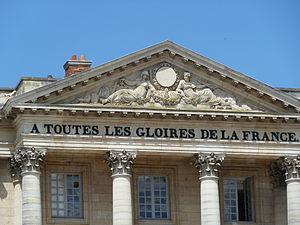
Musée national du Château de Versailles fronton ""A TOUTES LES GLOIRES DE LA FRANCE."""
Le château de Versailles est un château et un monument historique français qui se situe à Versailles, dans les Yvelines, en France. Il fut la résidence des rois de France Louis XIV, Louis XV et Louis XVI. Le roi et la cour y résidèrent de façon permanente du 6 mai 1682 au 6 octobre 1789, à l'exception des années de la Régence de 1715 à 1723.
Au XIXᵉ siècle, le château de Versailles connaît une nouvelle destinée : devenir le musée de l’Histoire de France, dédié à « toutes les gloires » de la France, selon les volontés de Louis-Philippe, nouveau roi des Français en 1830.
Bernard Lange, né à Toulouse le 7 août 1754 et mort à Paris le 28 mai 1839, est un sculpteur français.